Hrelja (protosebastos)

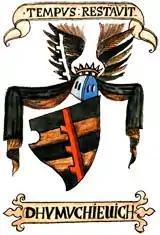
Ohmućević coat of arms according to the Illyrian Armorials

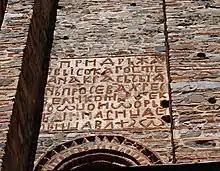
Hrelja's 1334 inscription on the tower in the Rila Monastery

Hrelja was first mentioned in the 1320s as the commander of a Serbian military detachment involved in that time's Byzantine civil war. With his detachment, Hrelja assisted Byzantine Emperor Andronikos II Palaiologos. By that time, Hrelja was already the ruler of a large domain in the region of Štip (in today's North Macedonia) and east of the city; in the early 1330s, his domain expanded to include Strumica. In 1334–1335, Hrelja reconstructed the church of the Rila Monastery and built the so-called Hrelja's Tower, the monastery's defensive tower and its oldest structure surviving today.